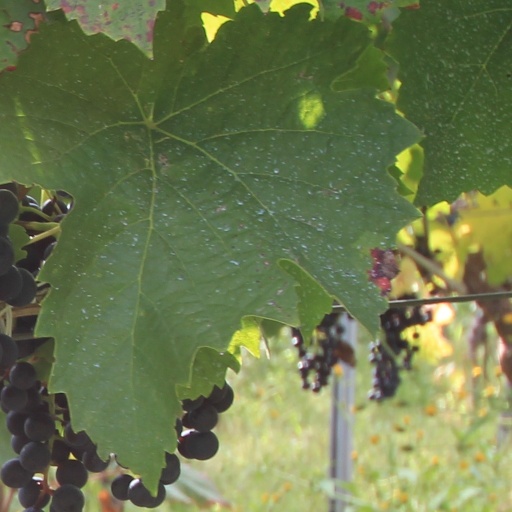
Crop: grape